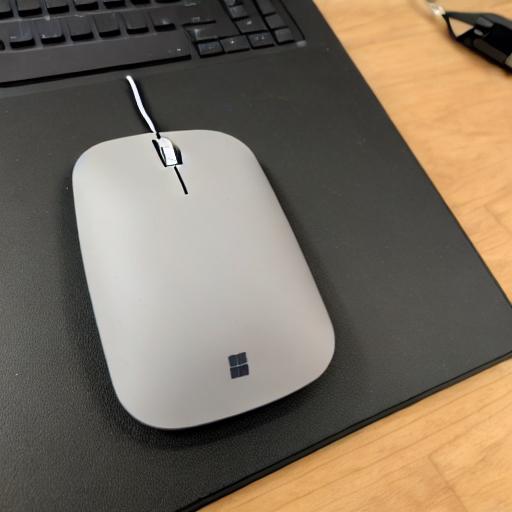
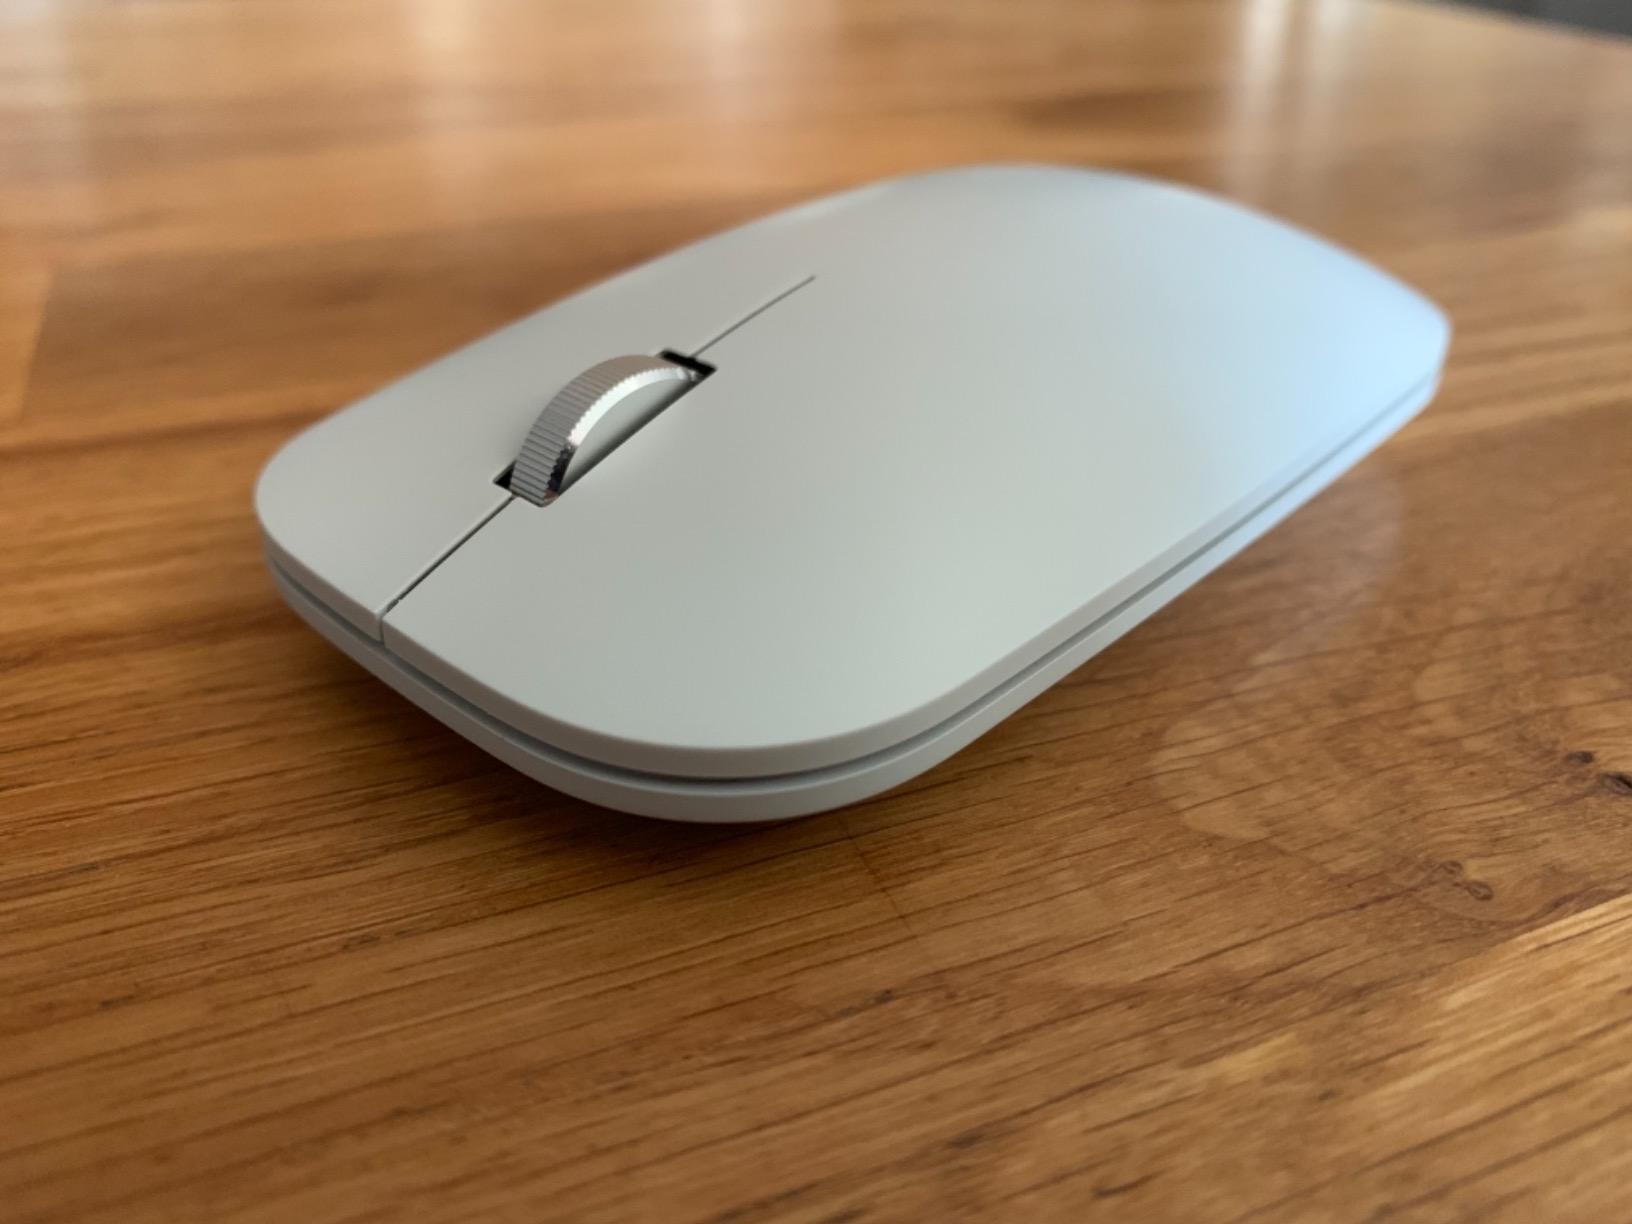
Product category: mouse
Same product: no